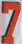
Number: 7